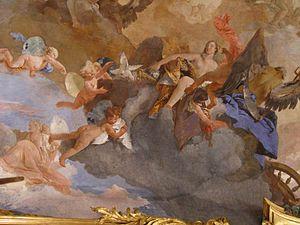
Cette page fournit une liste chronologique de peintures du vénitien Giambattista Tiepolo.